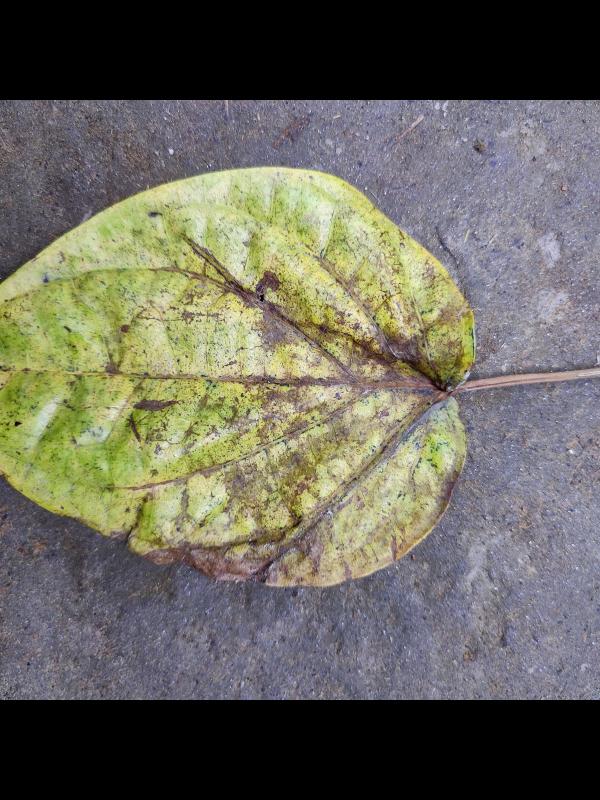
Label: Dried_Leaf